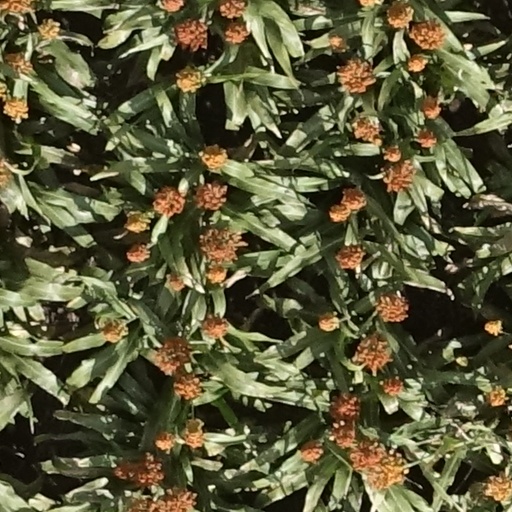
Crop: sorghum